Arnolt Schlick

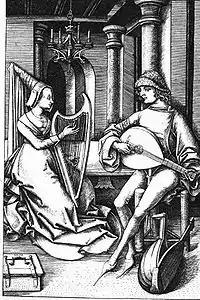
A 15th century print by Israhel van Meckenem. Schlick may as well have participated in such performances: he could play both lute and harp.

In most settings Schlick uses mixed notation: the upper part is notated mensurally, while the lower parts are given in tablature. The practice was rarely used in Germany at the time, but it appears in many contemporary French and Italian sources, such as collections of frottolas by Franciscus Bossinensis (1509–1511) or Marchetto Cara (c. 1520), and Pierre Attaingnant's publications (late 1520s). Another important deviation from the German norm is Schlick's tendency to put the cantus firmus in the highest part, the discantus, whereas the norm for German Lieder was cantus firmus in the tenor.